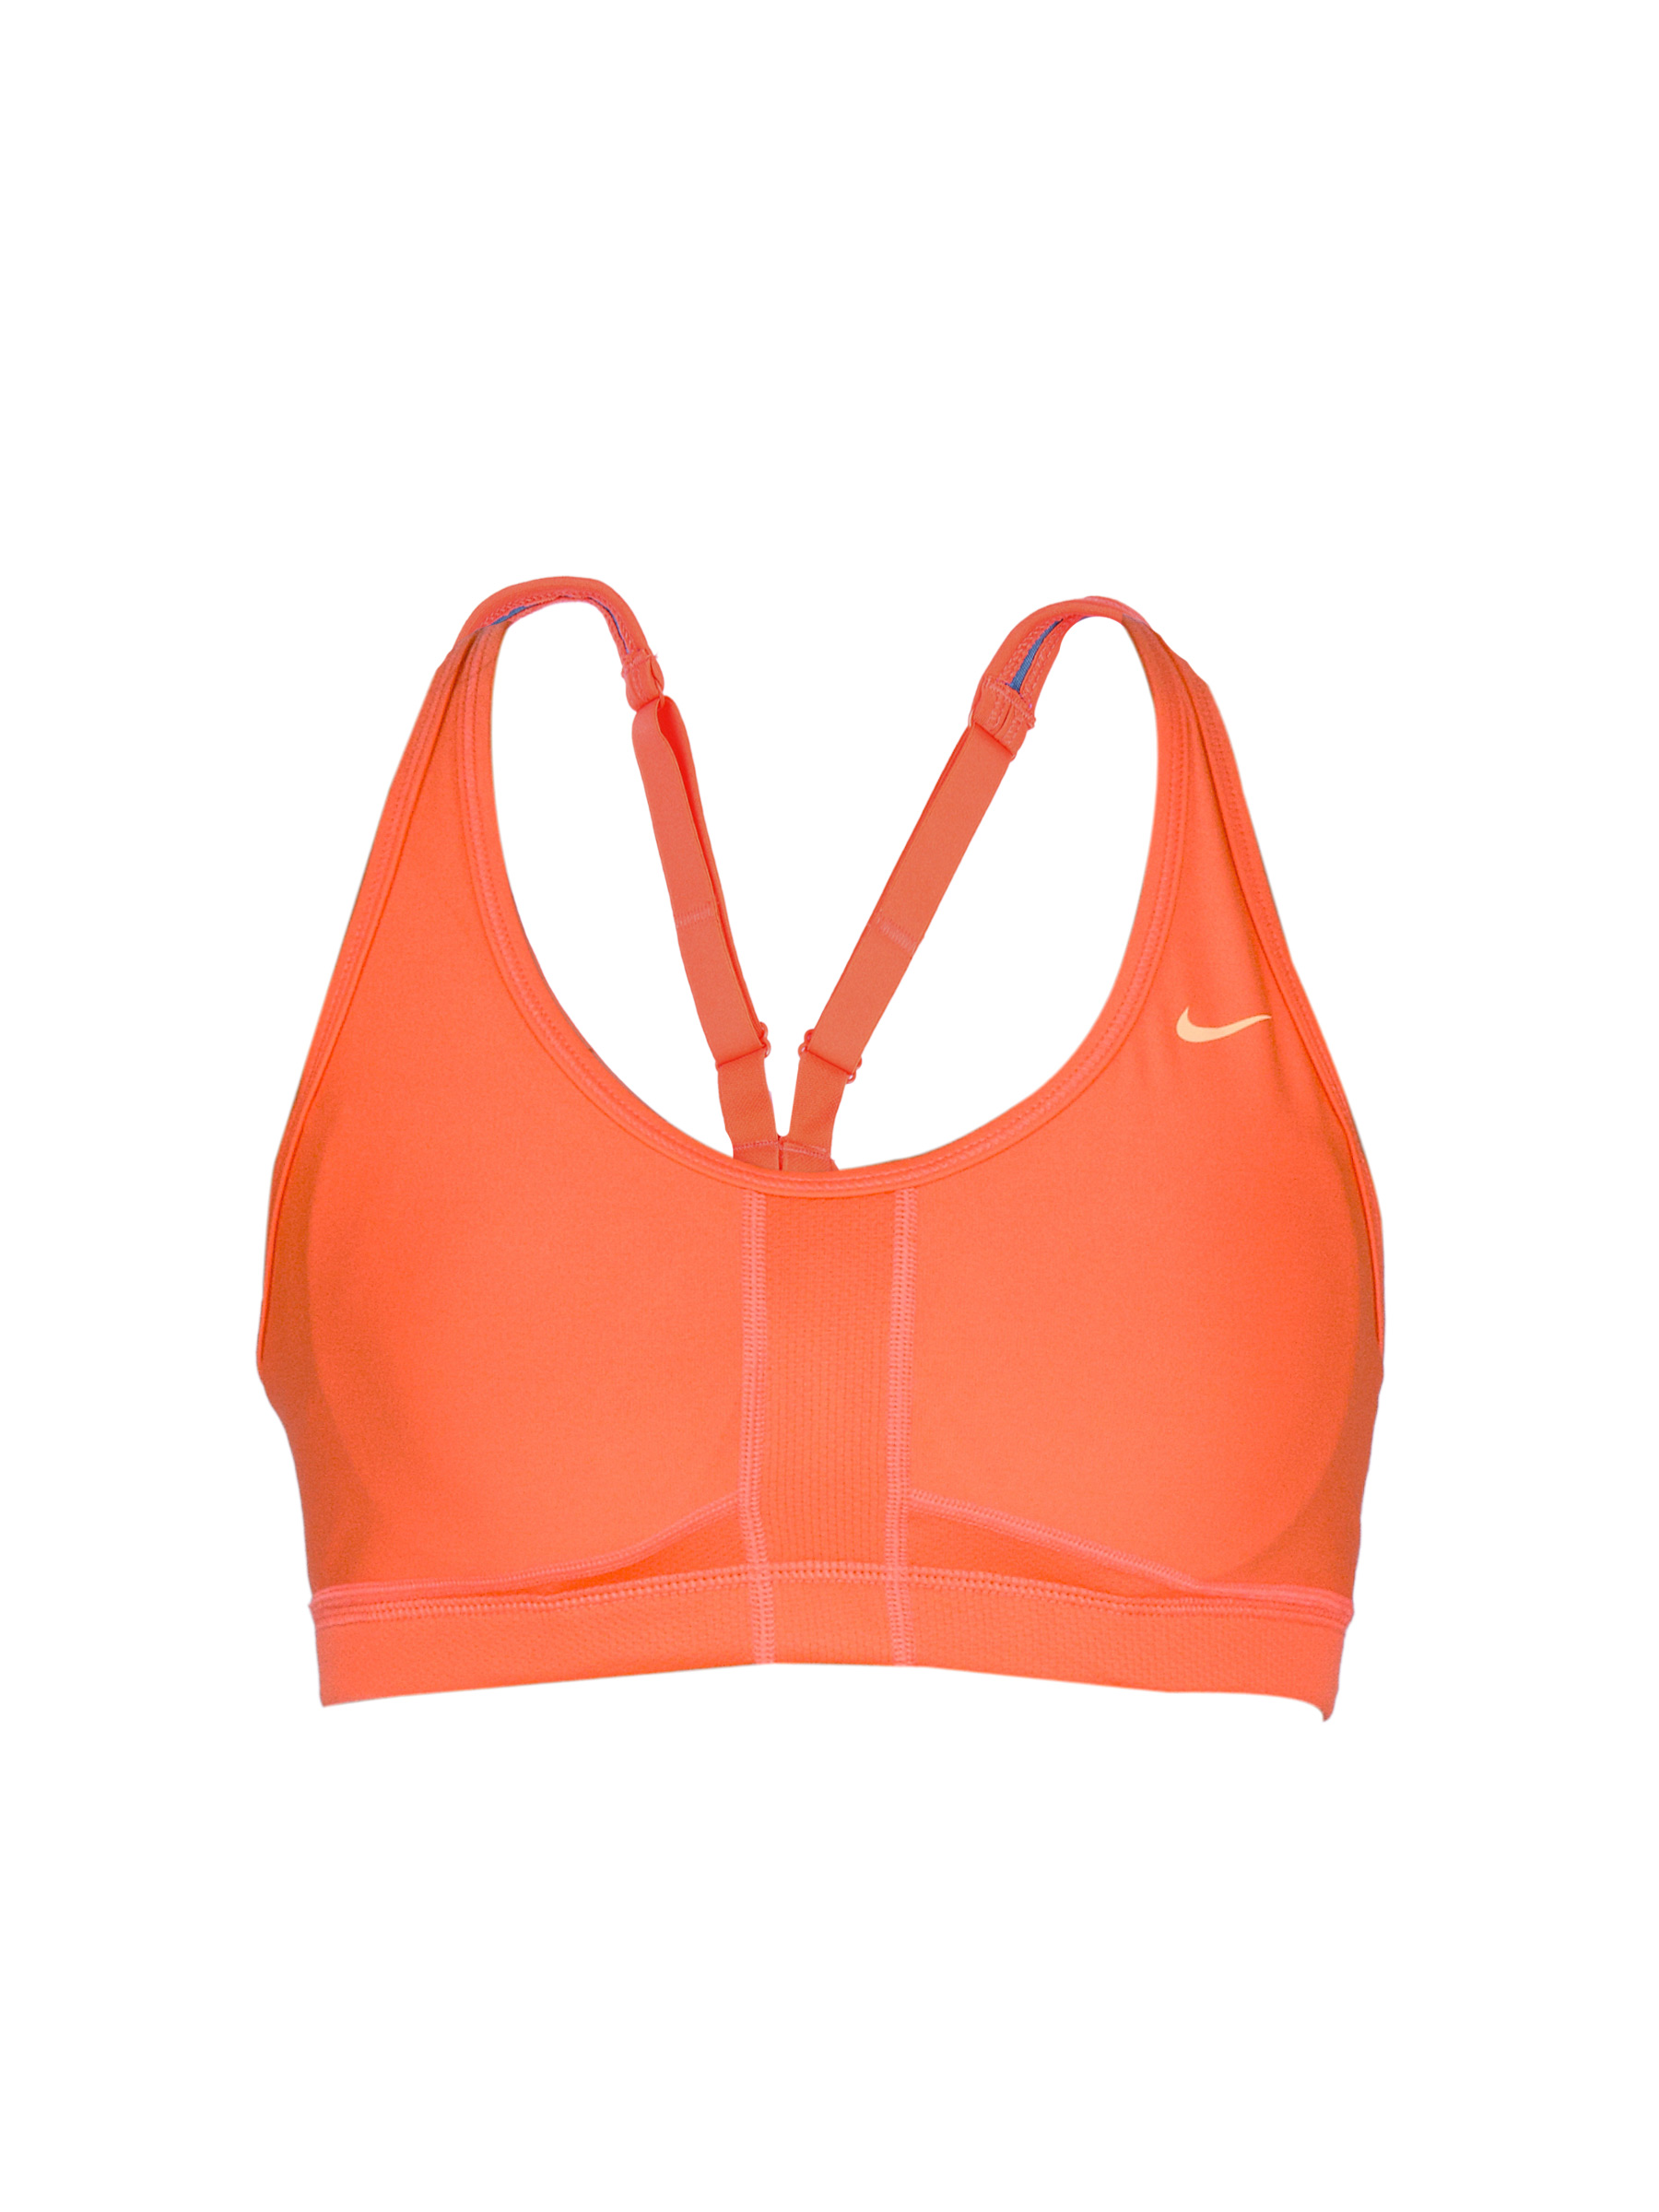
Nike Women Trainng sports bra Orange Tops
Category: Apparel / Topwear / Tops
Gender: Women
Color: Orange
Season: Fall 2011
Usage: Sports